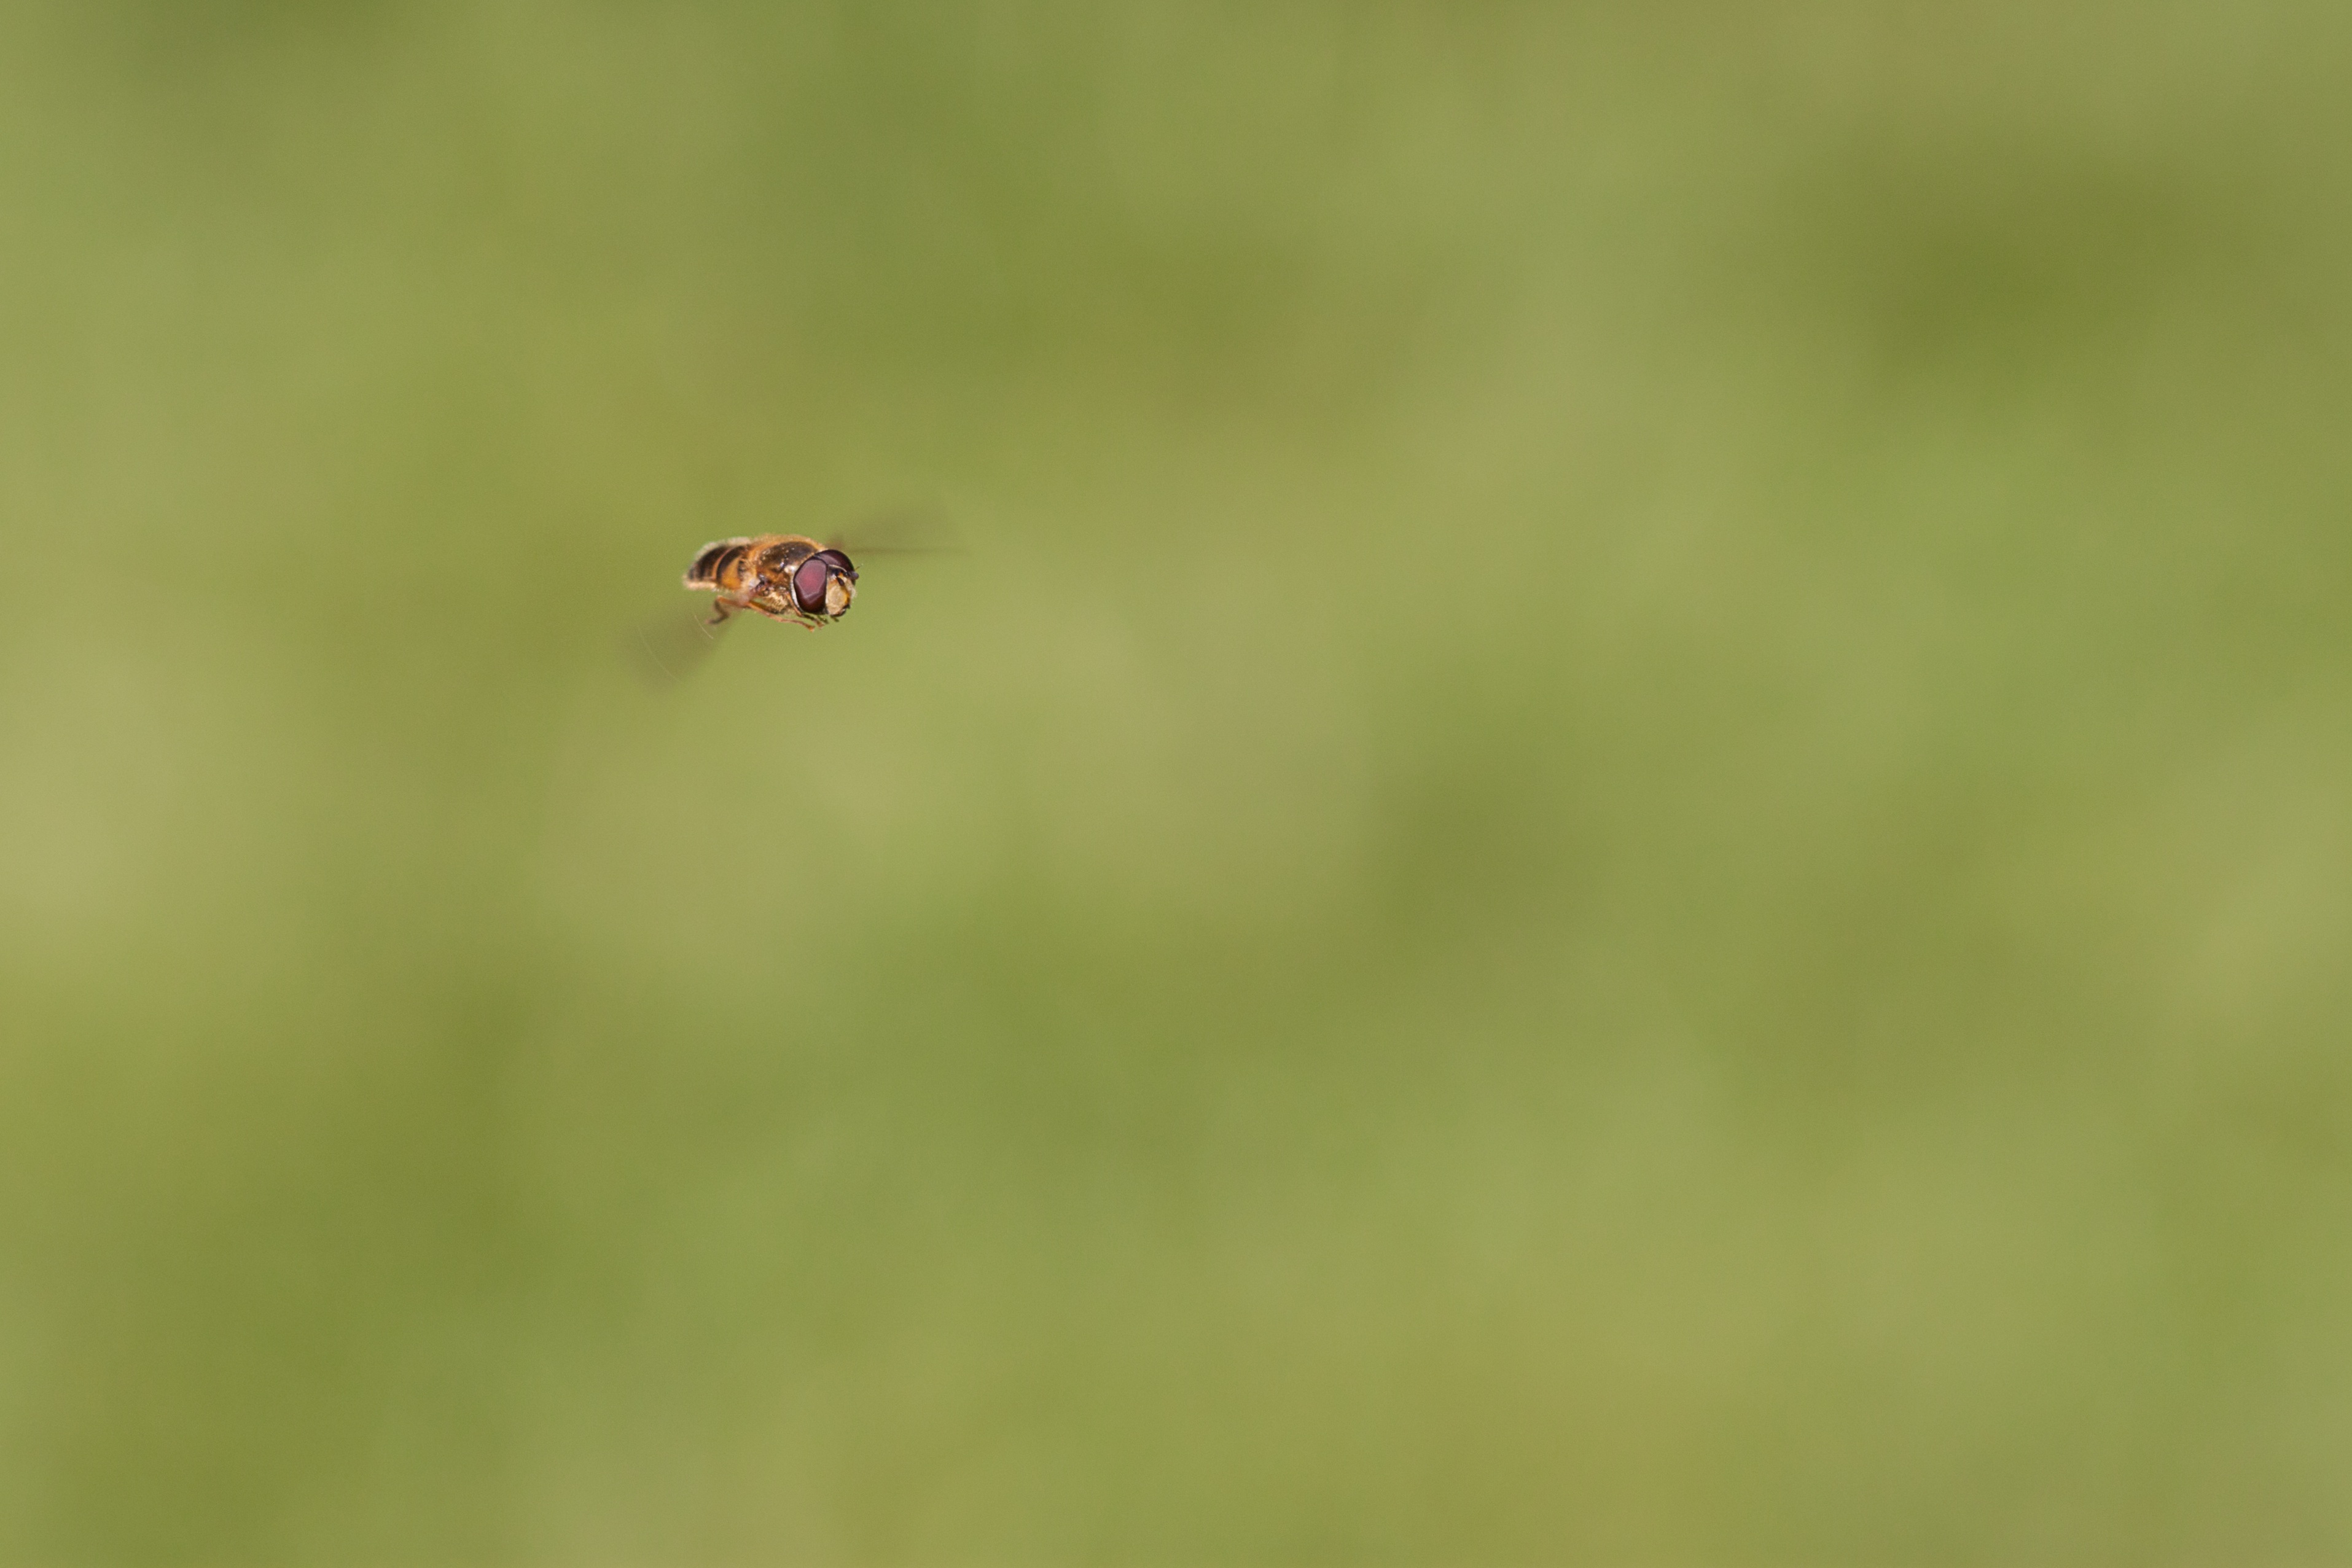
flower, insect, fauna, ladybird, invertebrate, macro photography